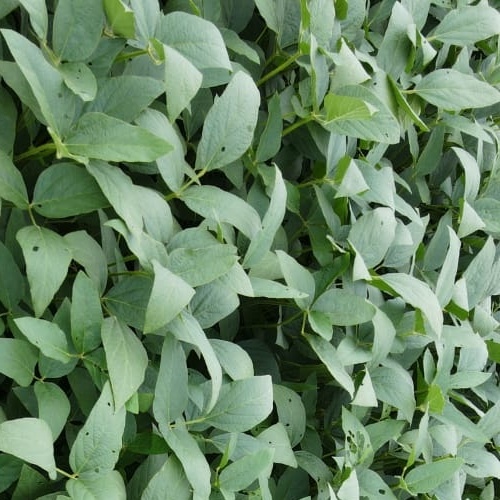
Label: Diabrotica_speciosa